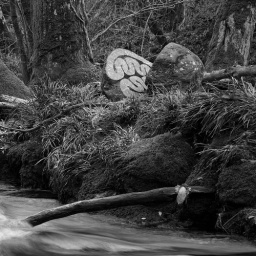
hidden away rock sculpture on the river Teign near to Chagford - upstream of the Mill End hotel.